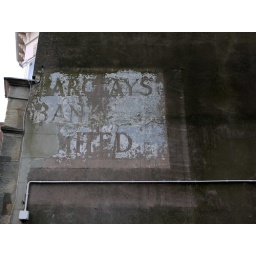
Old sign on a wall in Kemptown, Brighton.